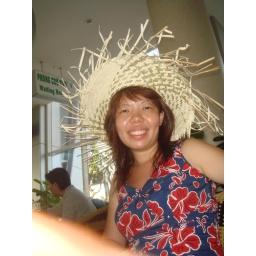
Vang Tau in vietnam with a straw hat and a new sun dress made in Hoi An for USD 10 !!!